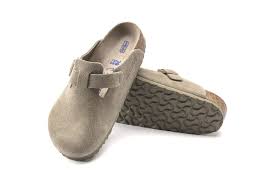
Label: Clog